Mette Kynne Frandsen

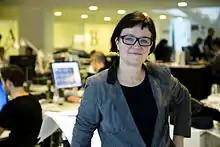
Mette Kynne Frandsen

Mette Kynne Fransen (born 1960) is CEO and Partner at Henning Larsen Architects. She has been a part of the management team at the company since 1998 and was appointed CEO in 2003.